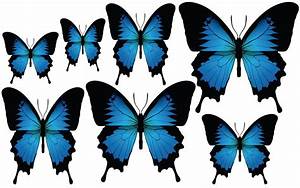
Label: butterfly